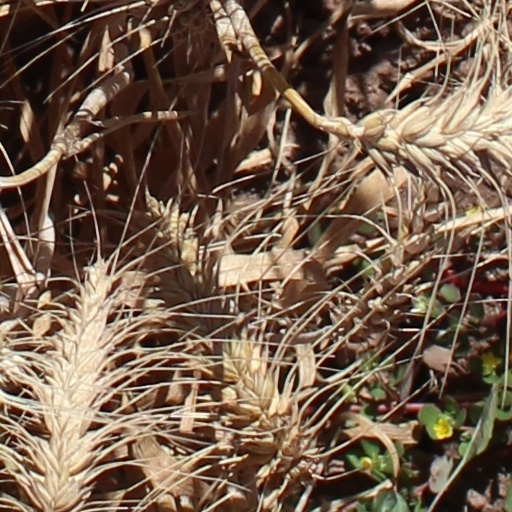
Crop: wheat